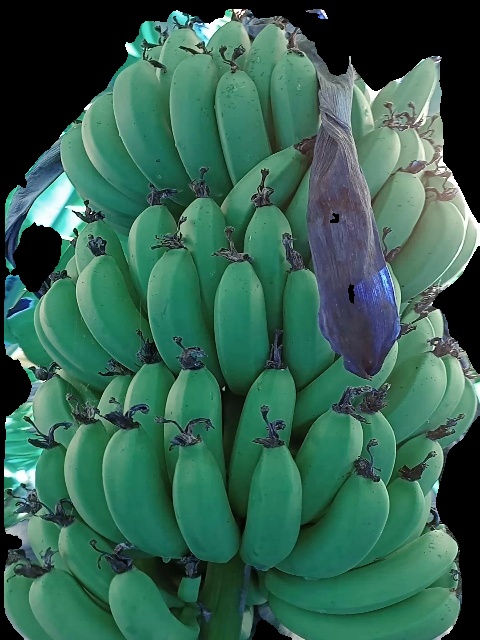
Variety: pachbale
Grade: grade1